Jean Gebser

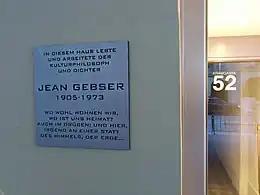
Commemorative plaque at the Kramgasse 52 in Bern (Switzerland)

Before the Spanish Civil War began, he moved to Paris, and then to Southern France. It was here that he changed his German first name "Hans" to the French "Jean." He lived in Paris for a while but saw the unavoidability of a German invasion. He fled to Switzerland in 1939, escaping only hours before the border was closed. He spent the rest of his life near Bern, where he did most of his writing. Even late in life, Gebser travelled widely in India, the Far East, and the Americas, and wrote half a dozen more books. He was also a published poet.